John Knox

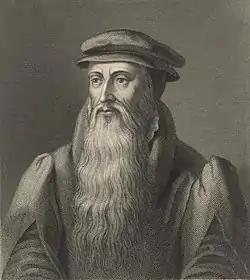
19th-century engraving of Knox

John Knox ( – 24 November 1572) was a Scottish minister, Reformed theologian, and writer who was a leader of the country's Reformation. He was the founder of the Church of Scotland.